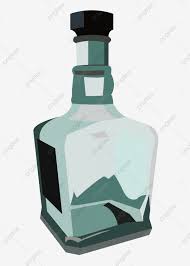
Label: glass